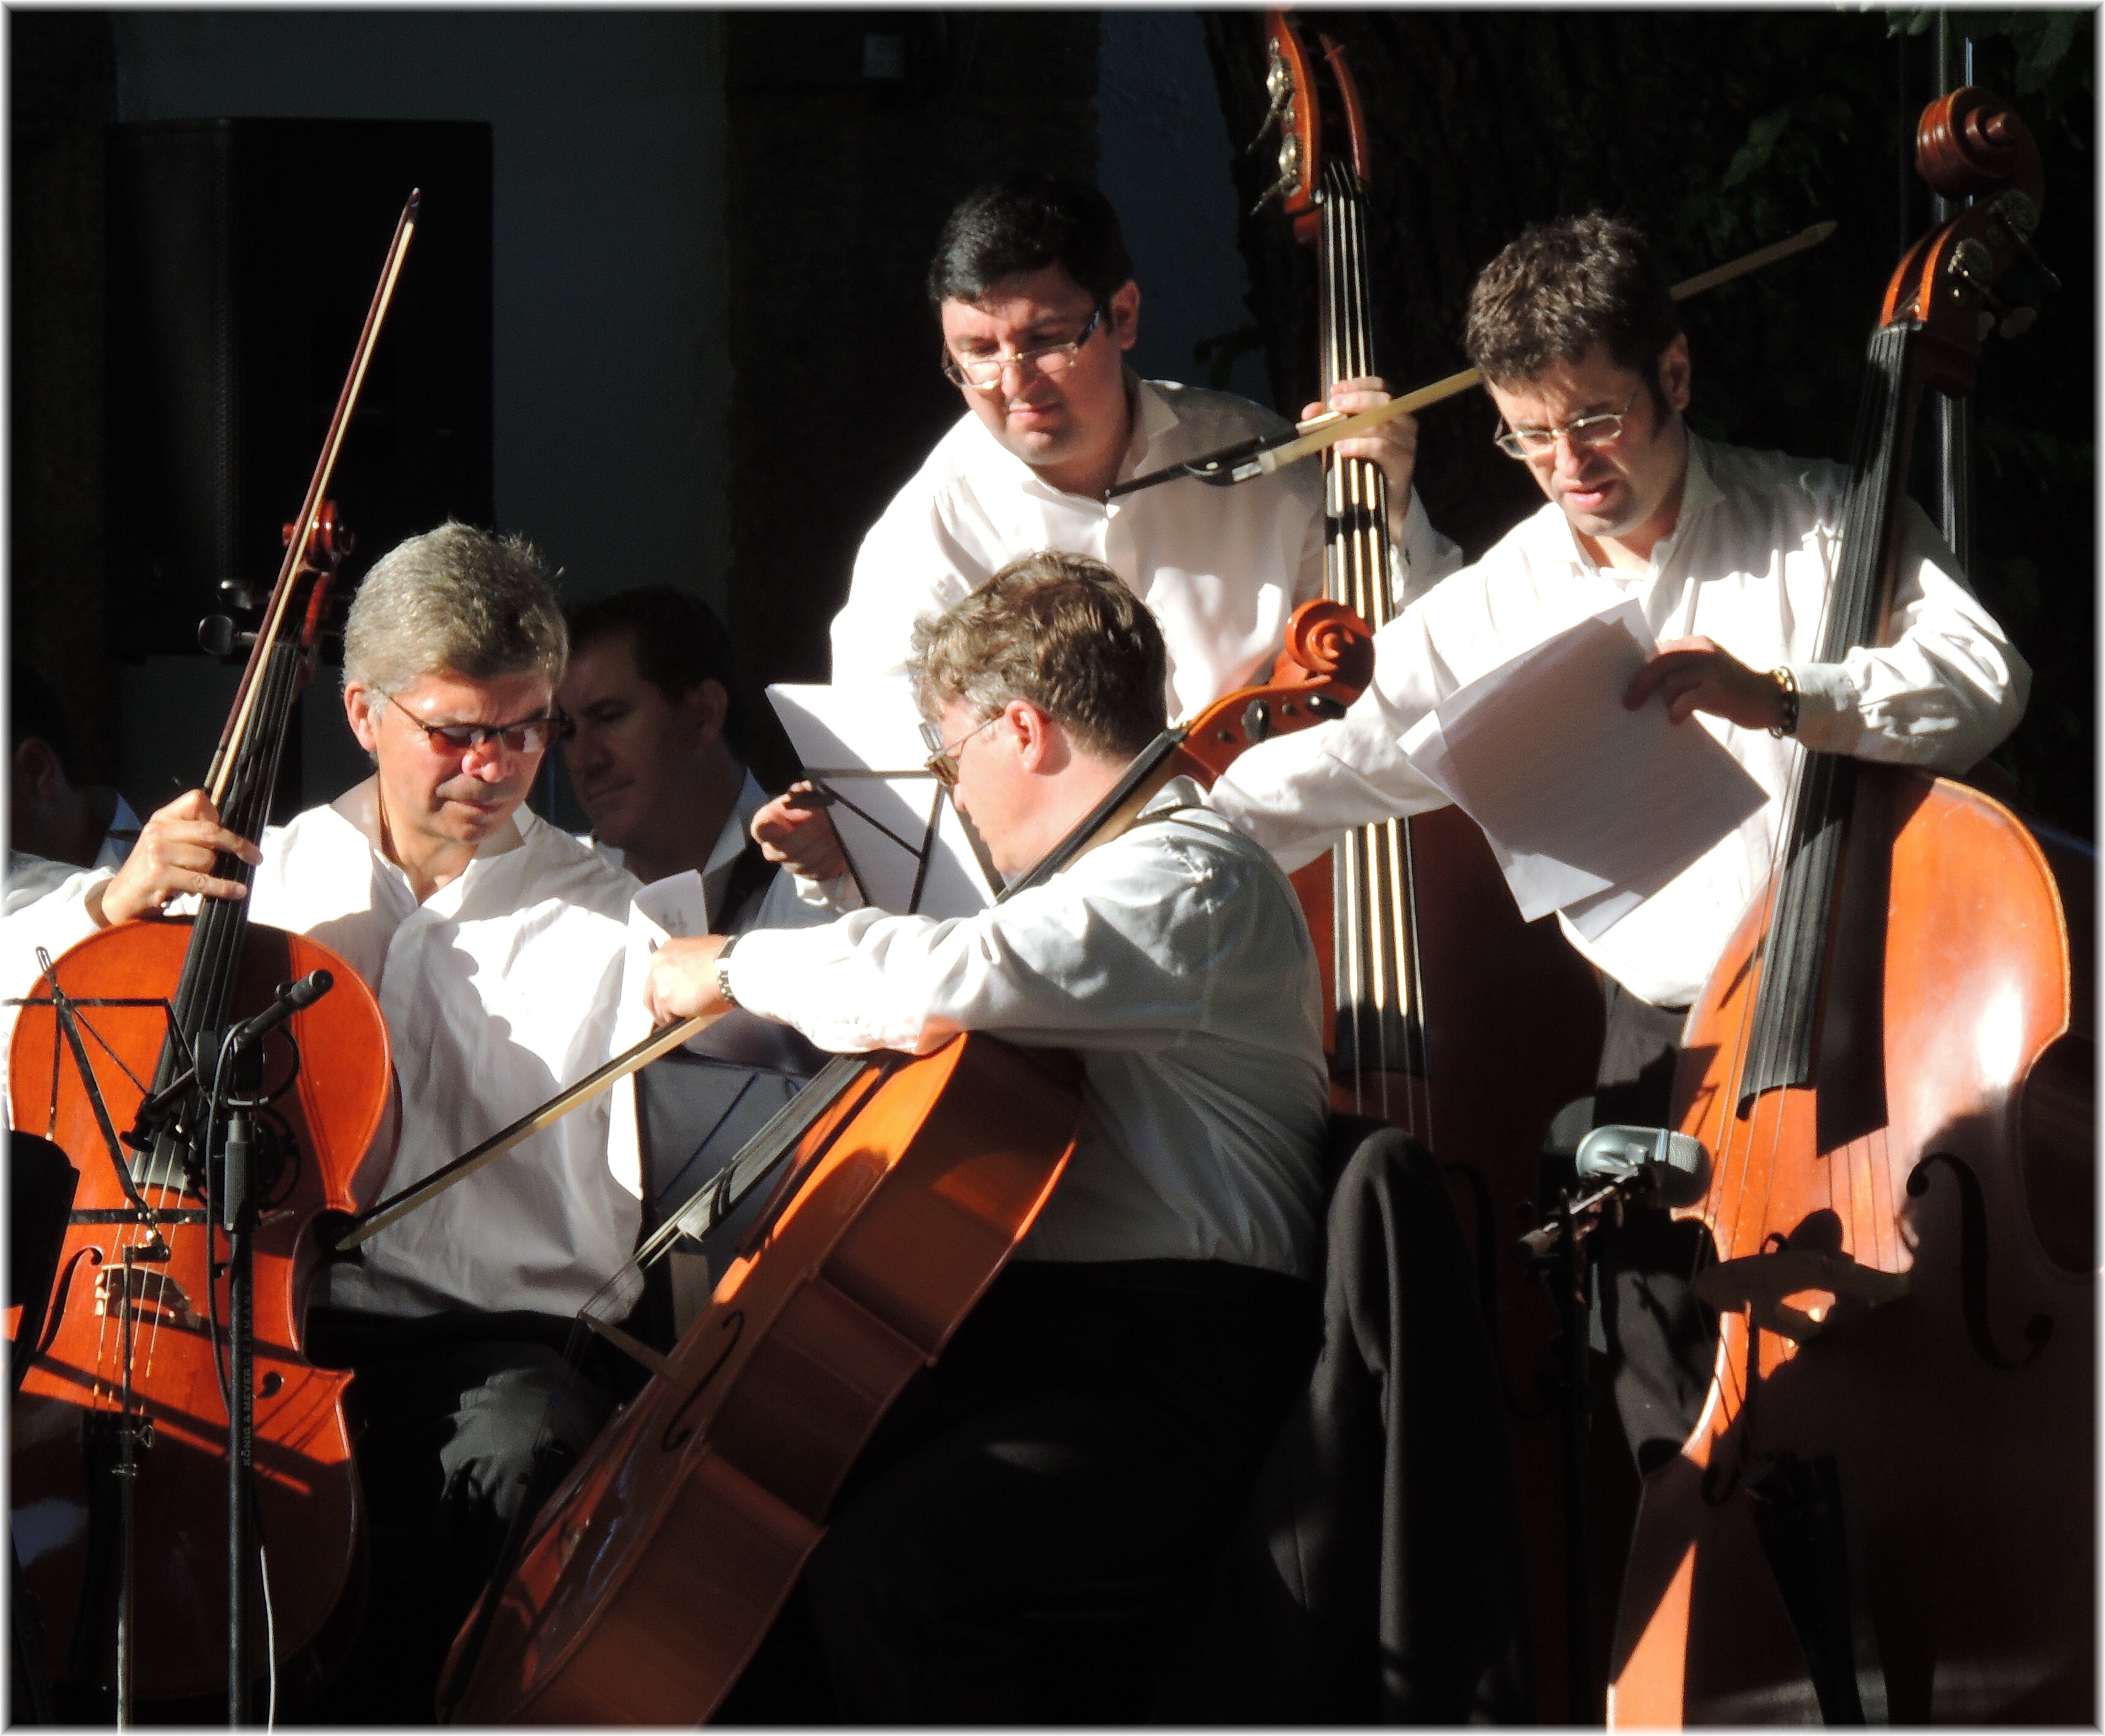
orchestra, person, musician, performance, string instrument, classical music, bowed string instrument, music, performance art, musical ensemble, cello, violin family, violinist, musical theatre, profession, musical instrument